Ohio State Route 383

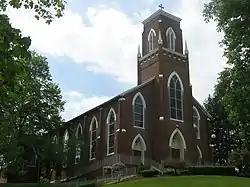
Saint Joseph's Catholic Church

All of SR 383 is situated within Reading Township in northern Perry County. The spur route begins at the entrance to Saint Joseph Church nearly southeast of Somerset, a location that marks the northern end of CR 60 (Old Somerset Road). SR 383 travels in a northwesterly direction amid primarily open fields, with some trees and houses also appearing alongside the highway for its entire length. It intersects CR 45 (Big Inch Road) en route to its endpoint at a T-intersection with SR 13.